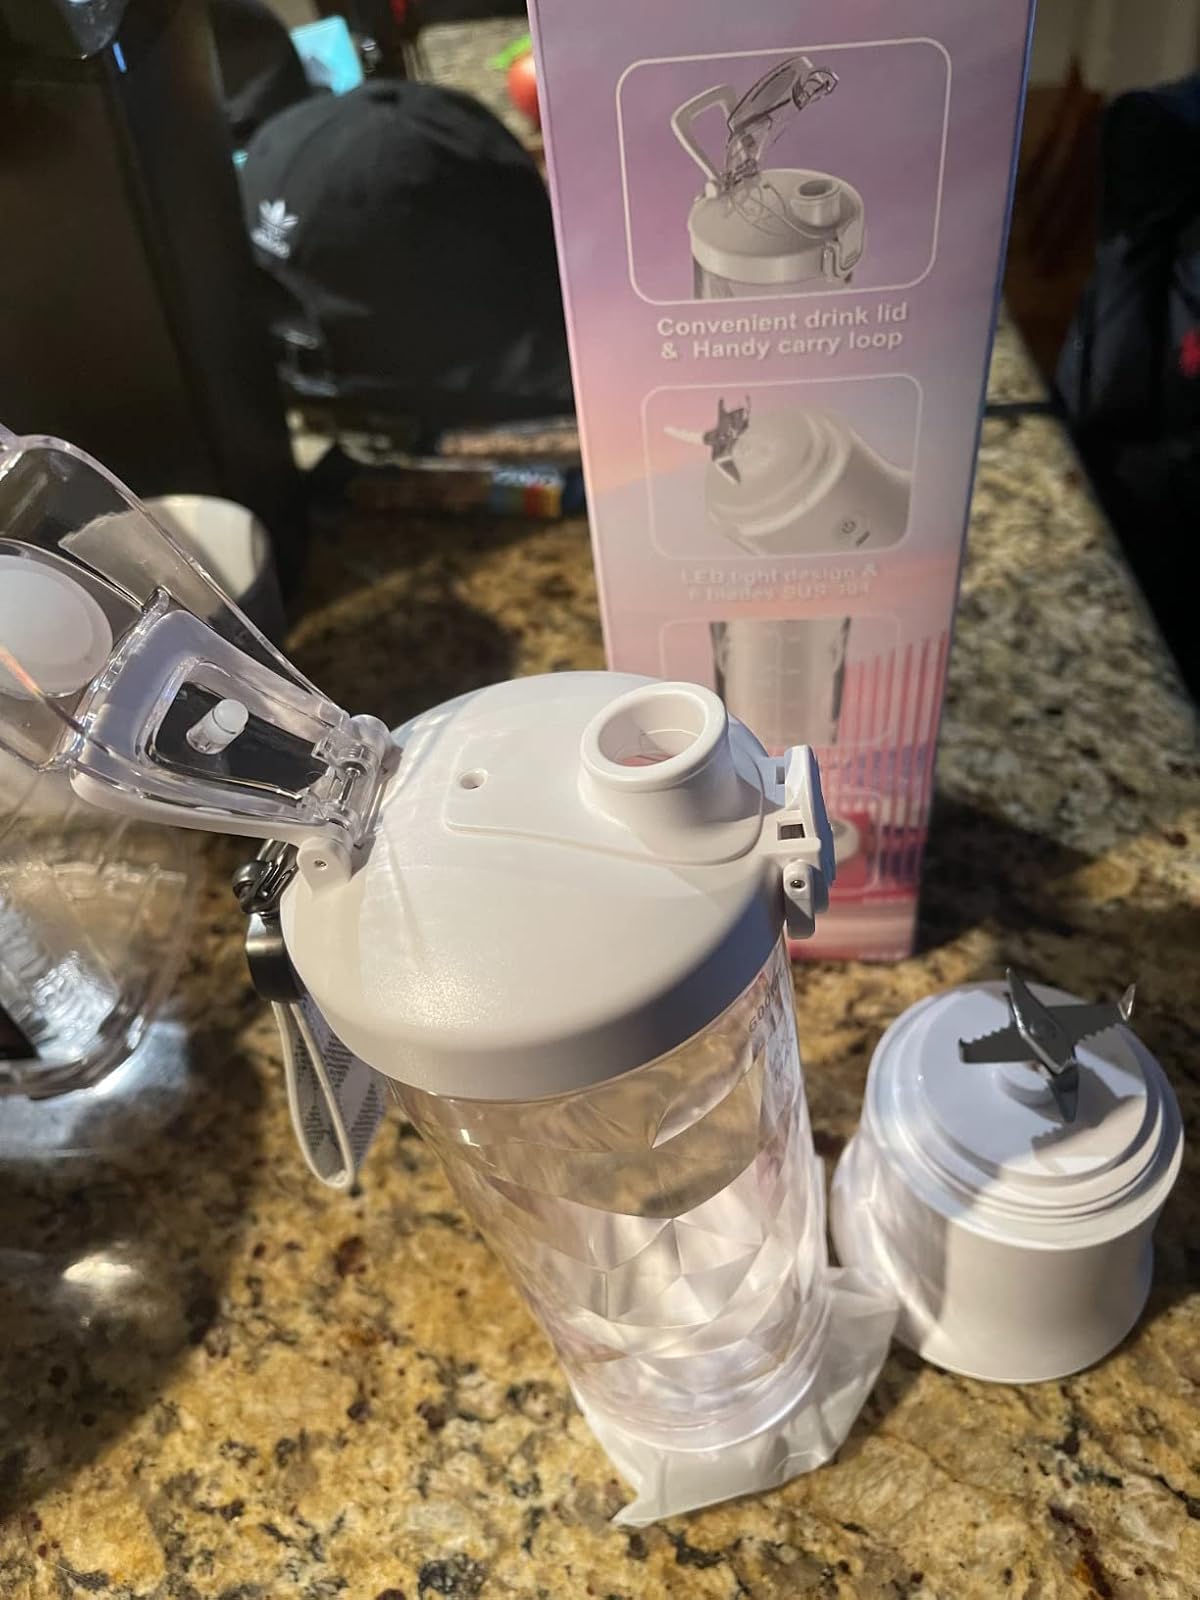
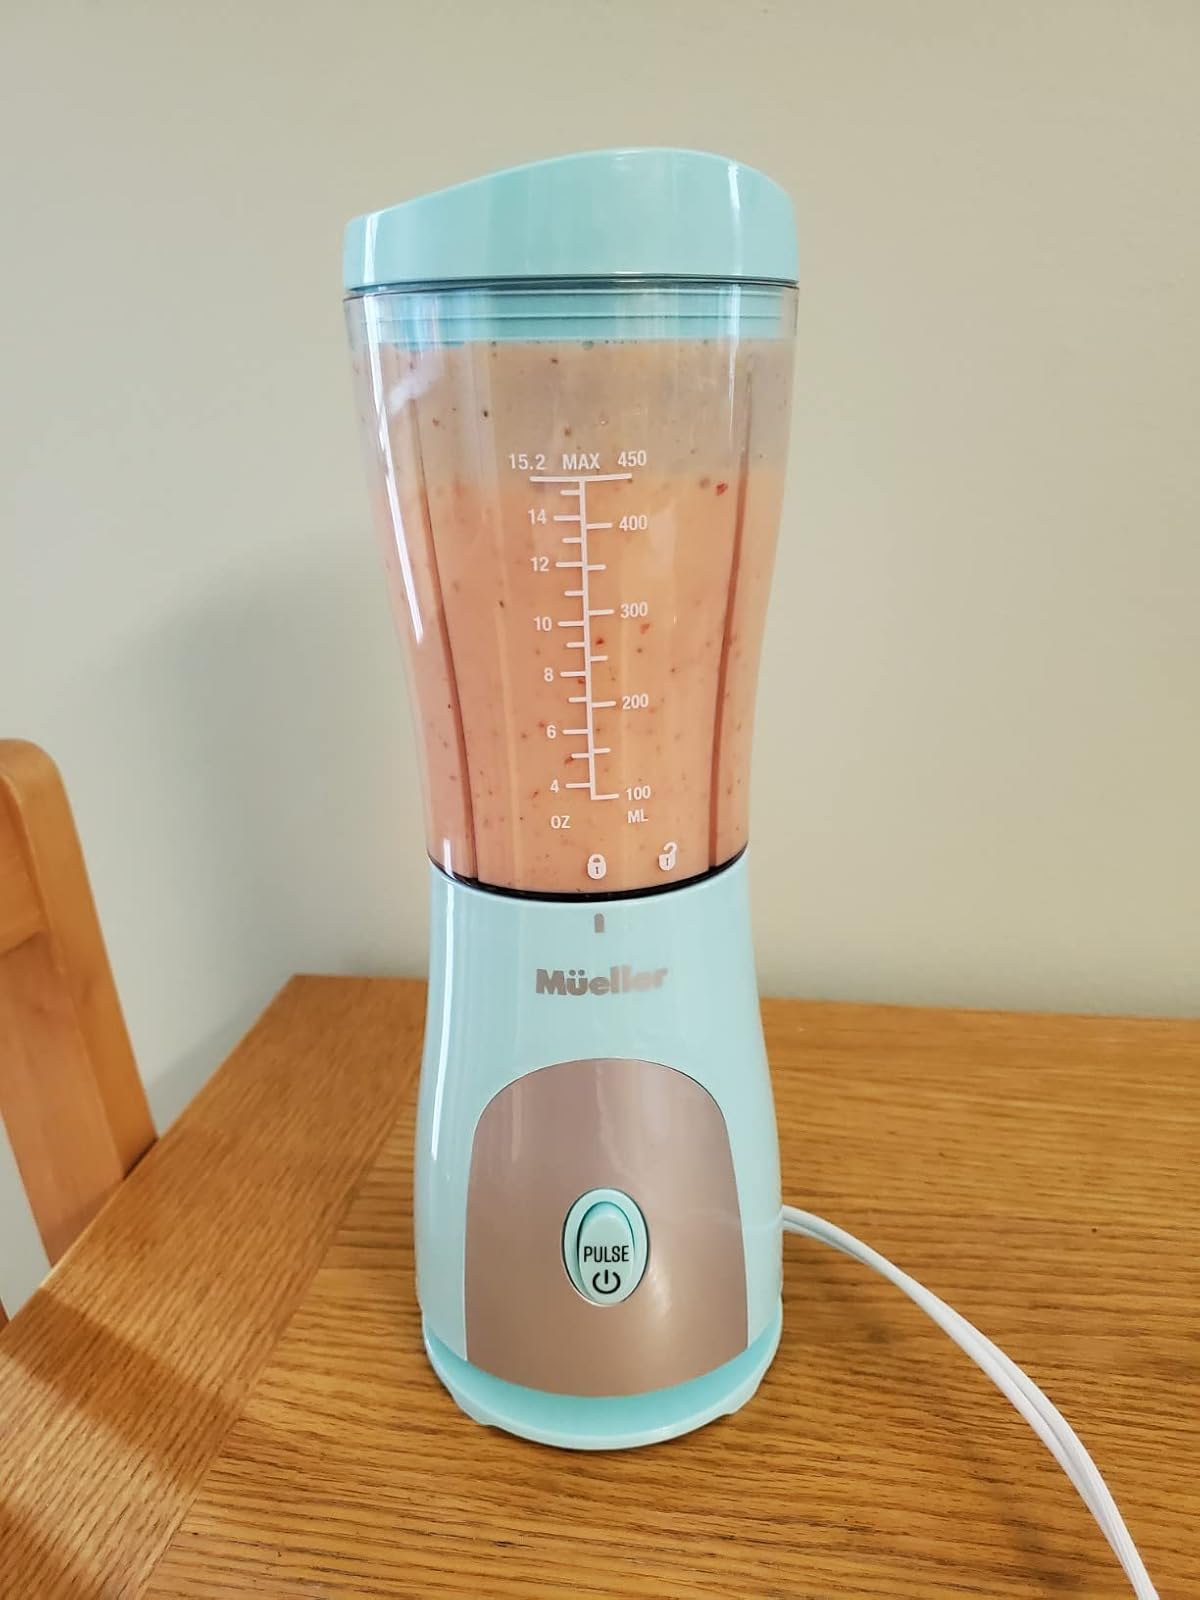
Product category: items_blender
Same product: no